Sky position (RA, Dec in degrees): 161.046, 7.531
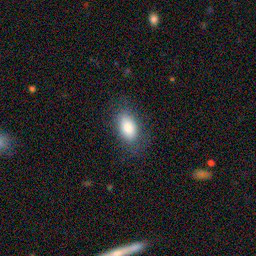
Galaxy morphology: In-between Round Smooth Galaxies